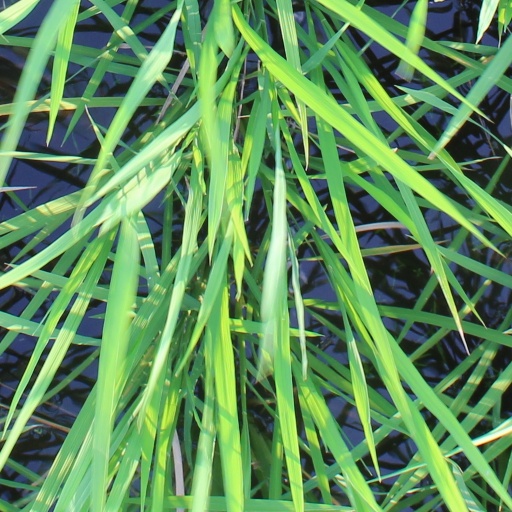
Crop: rice